Philippine Constabulary Band

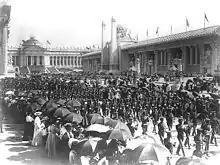
Either the Philippine Constabulary Band or the Band of the Philippine Scouts, leading the Philippine Scouts during a march-in at the 1904 Louisiana Purchase Exposition

The band's first overseas performance came just three years after its formation when it accompanied the Philippine Scouts to the Louisiana Purchase Exposition of 1904 in St. Louis, Missouri. A 4-company battalion of these Scouts, with many Filipino NCOs and enlisted among its ranks, had been sent to the fair to drill the manual of arms for President Theodore Roosevelt, who requested that the Constabulary Band play one of his favorite marches, "The Garryowen", which it obliged as the president "clapped heartily." John Philip Sousa, who was in attendance at the fair, was among those who heard the Philippine Constabulary Band play and remarked, "I am simply amazed. I have rarely heard such playing."